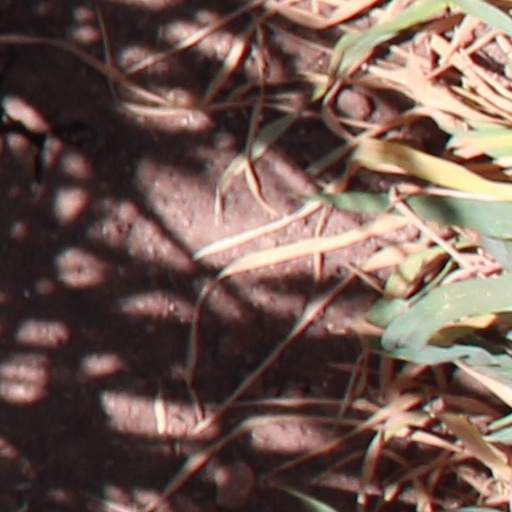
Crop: wheat